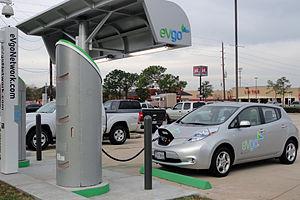
Une station de recharge de véhicules est une infrastructure équipée d'une — ou plusieurs — borne de recharge permettant la recharge des véhicules électriques. La borne comporte au minimum un point de charge qui est matérialisé par un socle de prise. Une borne peut comporter deux points de charge et il existe des bornes doubles qui comportent donc quatre points de charge.